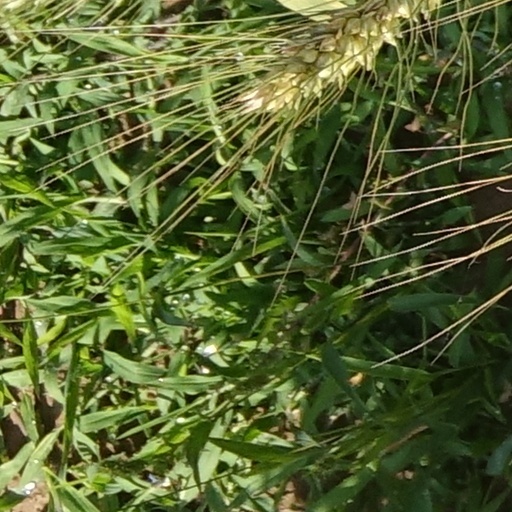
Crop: wheat